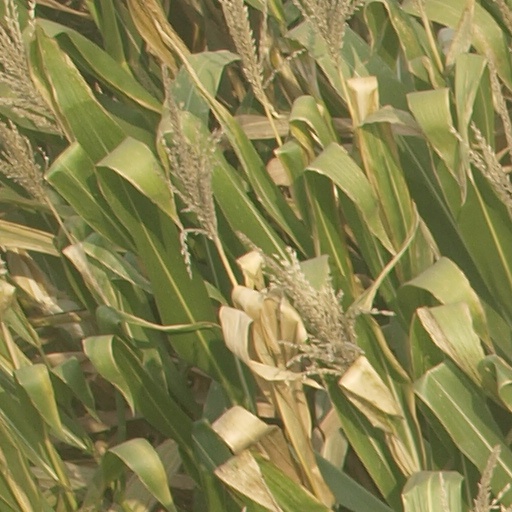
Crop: maize; corn